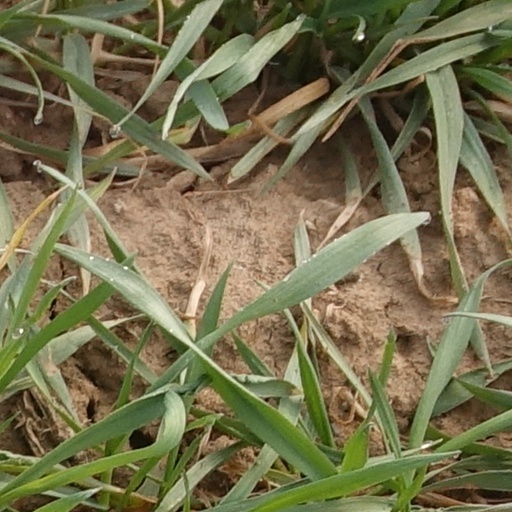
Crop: wheat